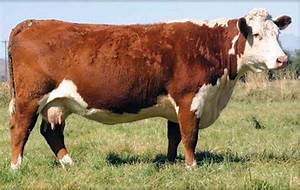
Label: mucca